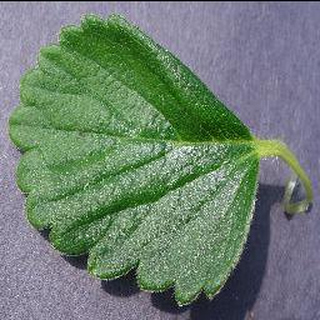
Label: healthy_strawberry